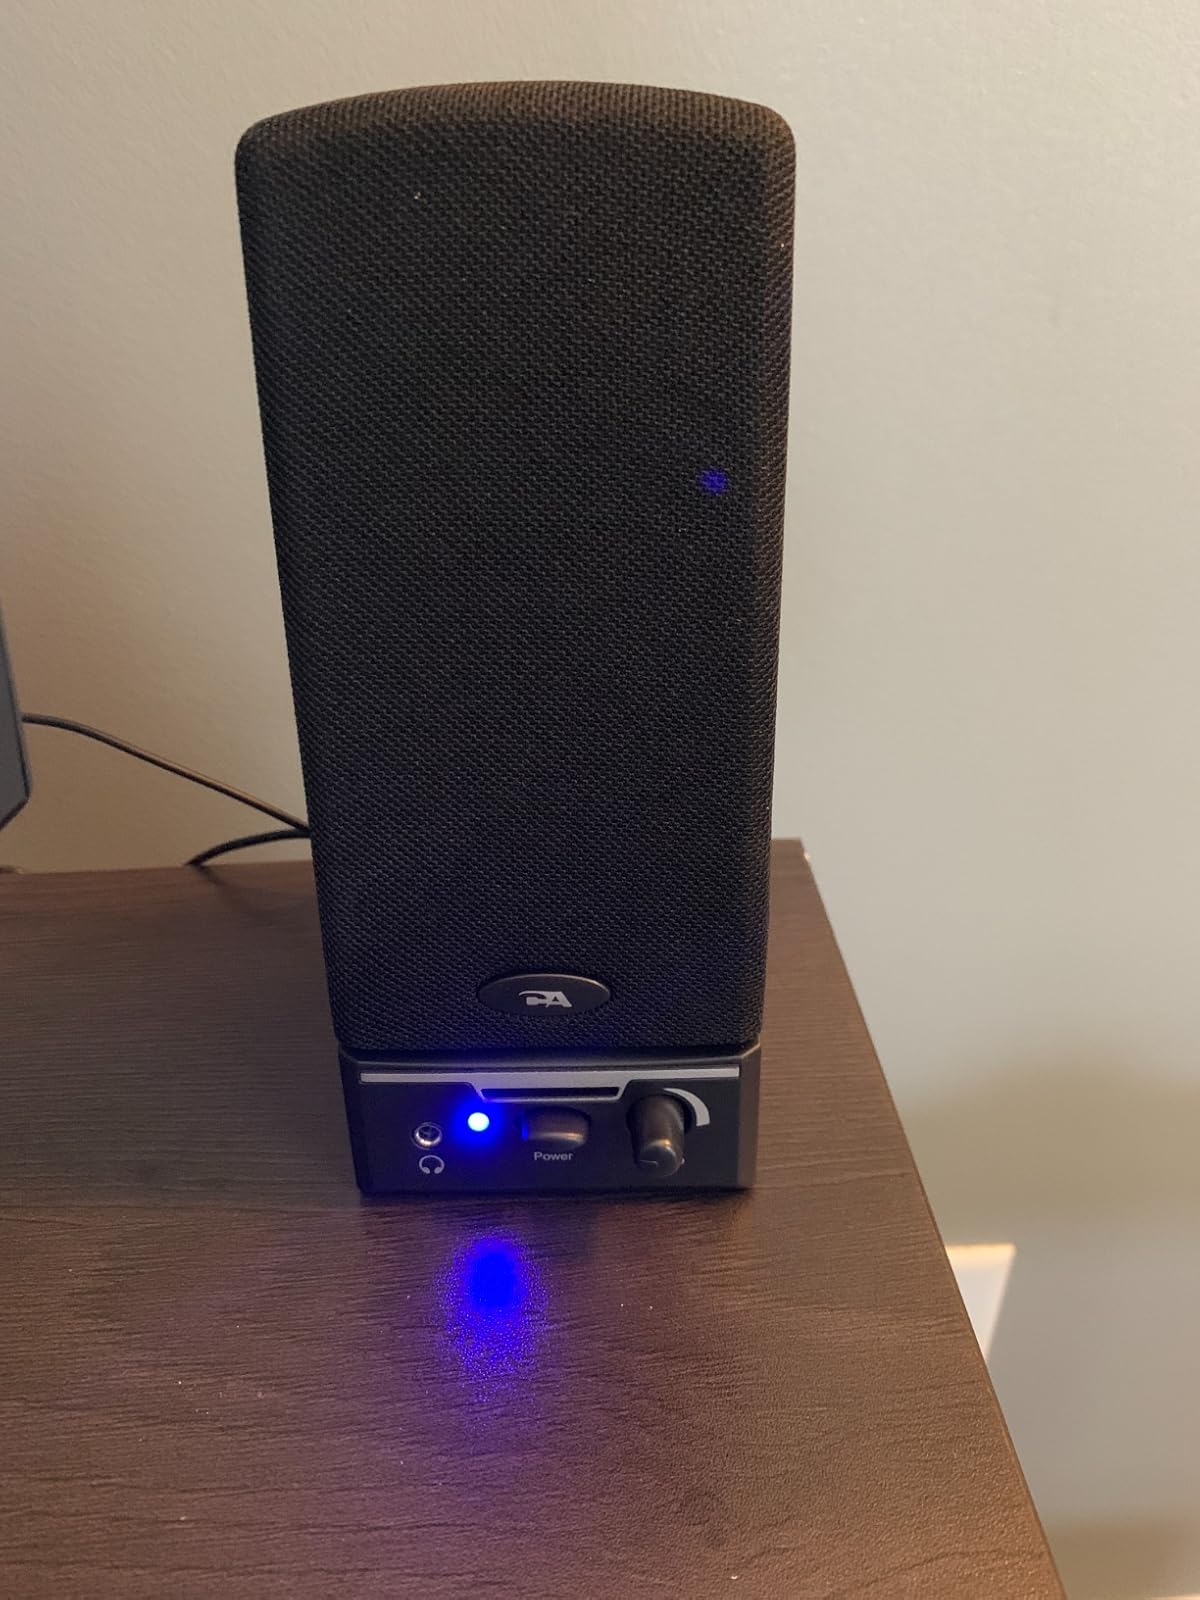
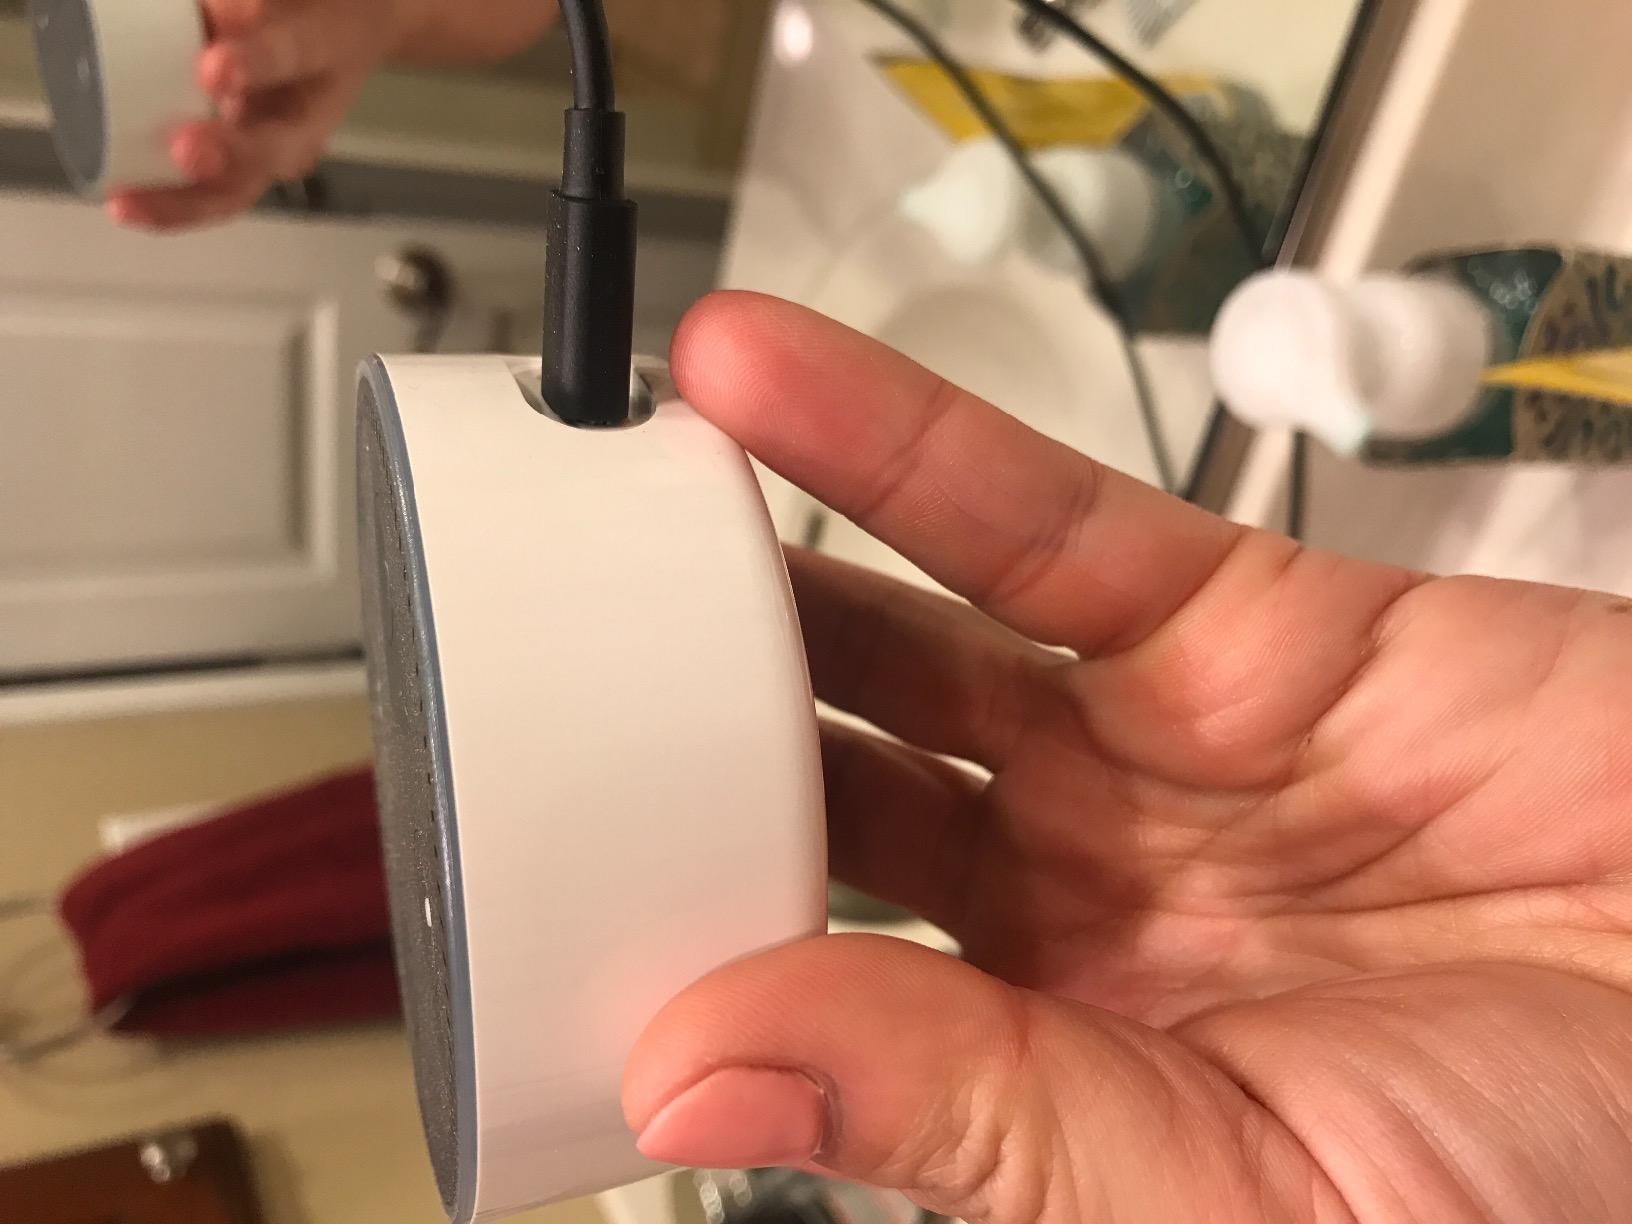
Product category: speaker
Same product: no